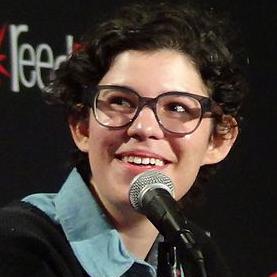
Age: 26